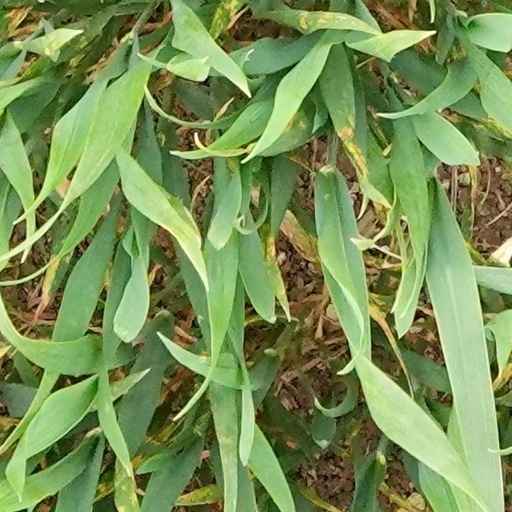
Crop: wheat